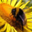
Label: bee